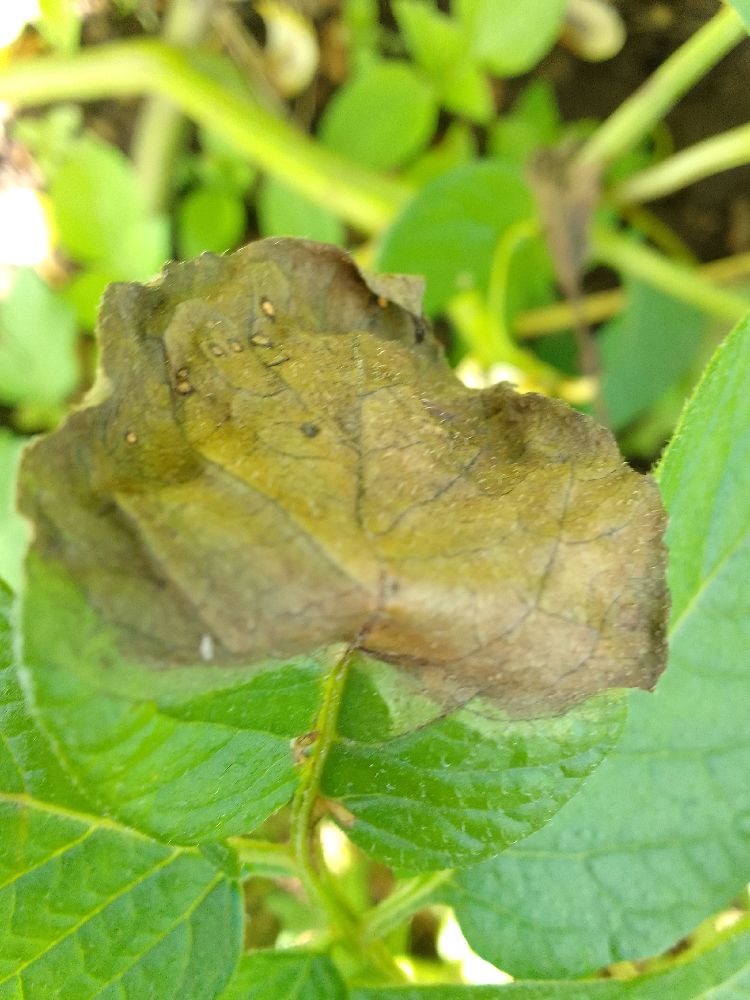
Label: Late blight